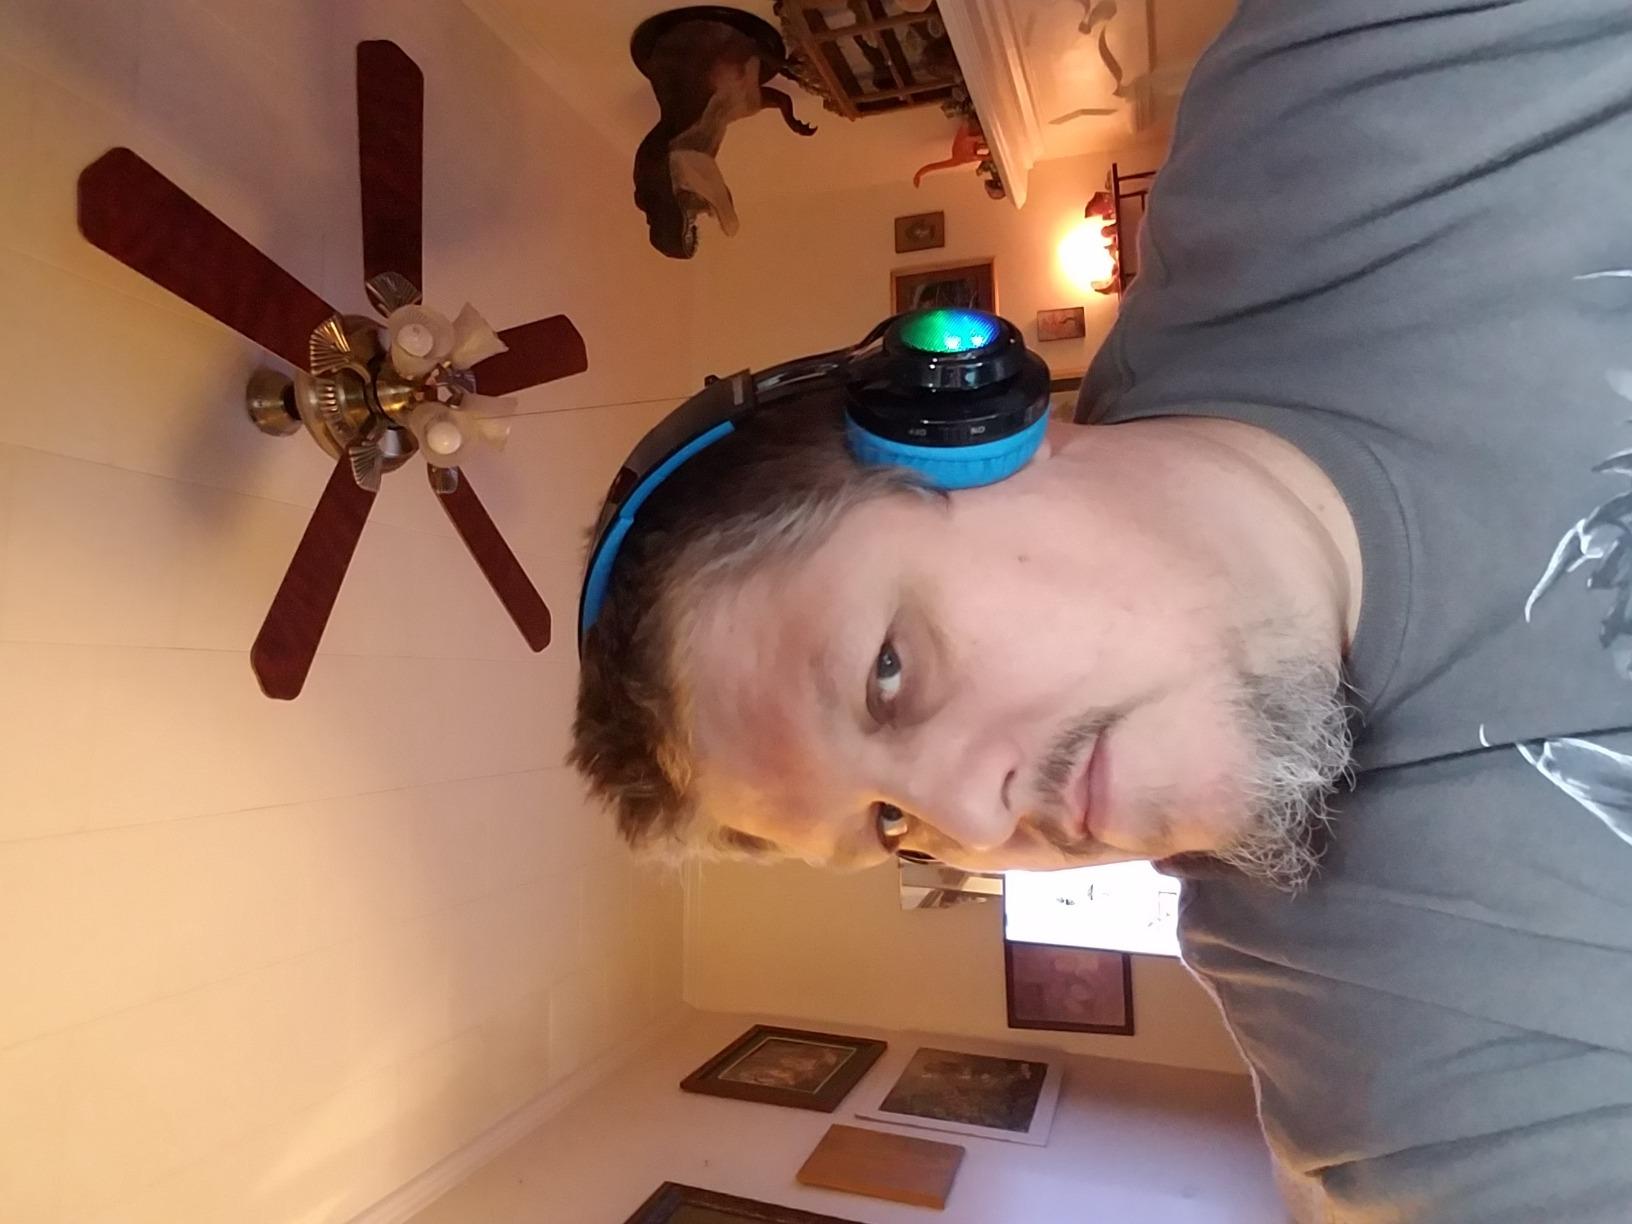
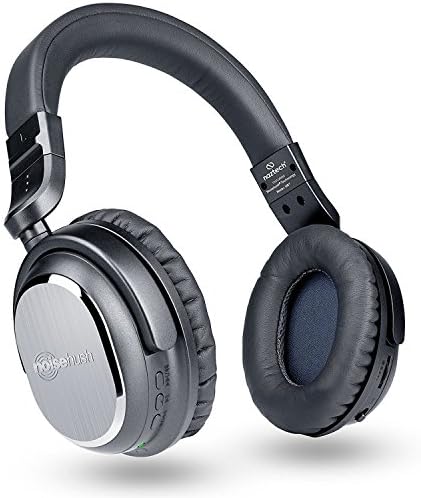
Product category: headphones
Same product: no